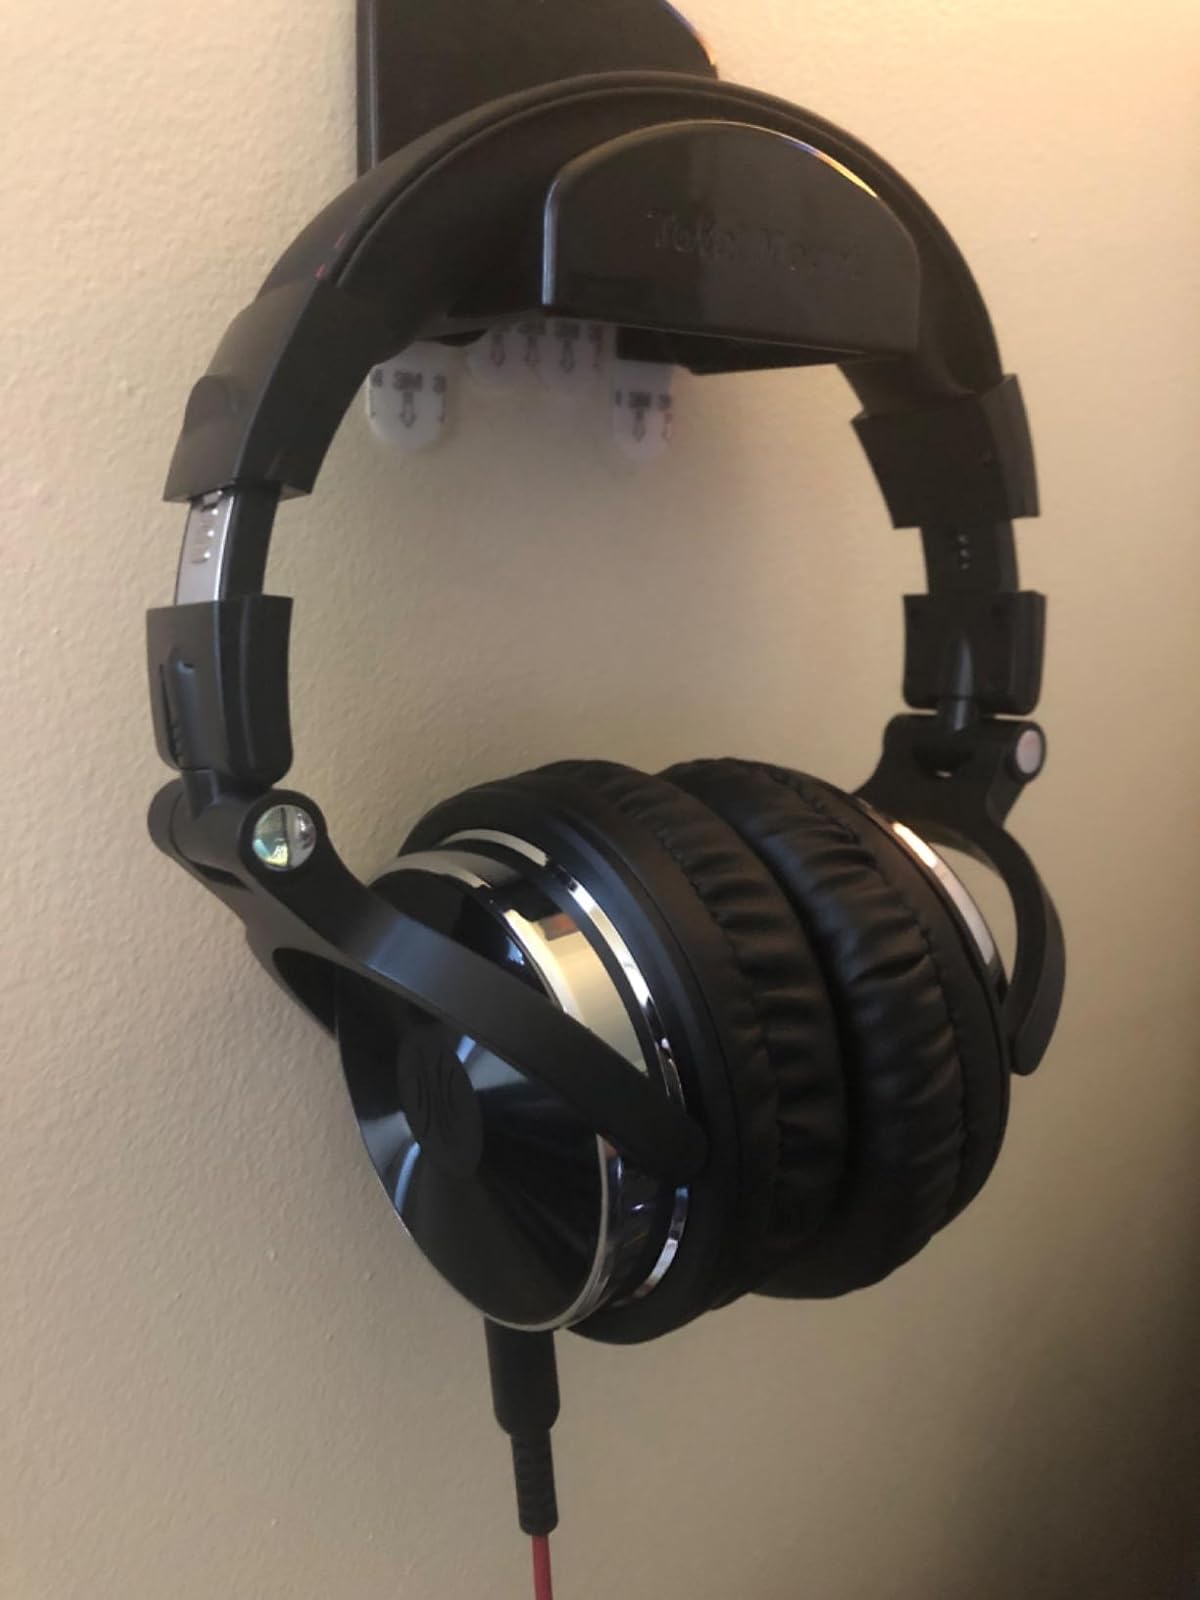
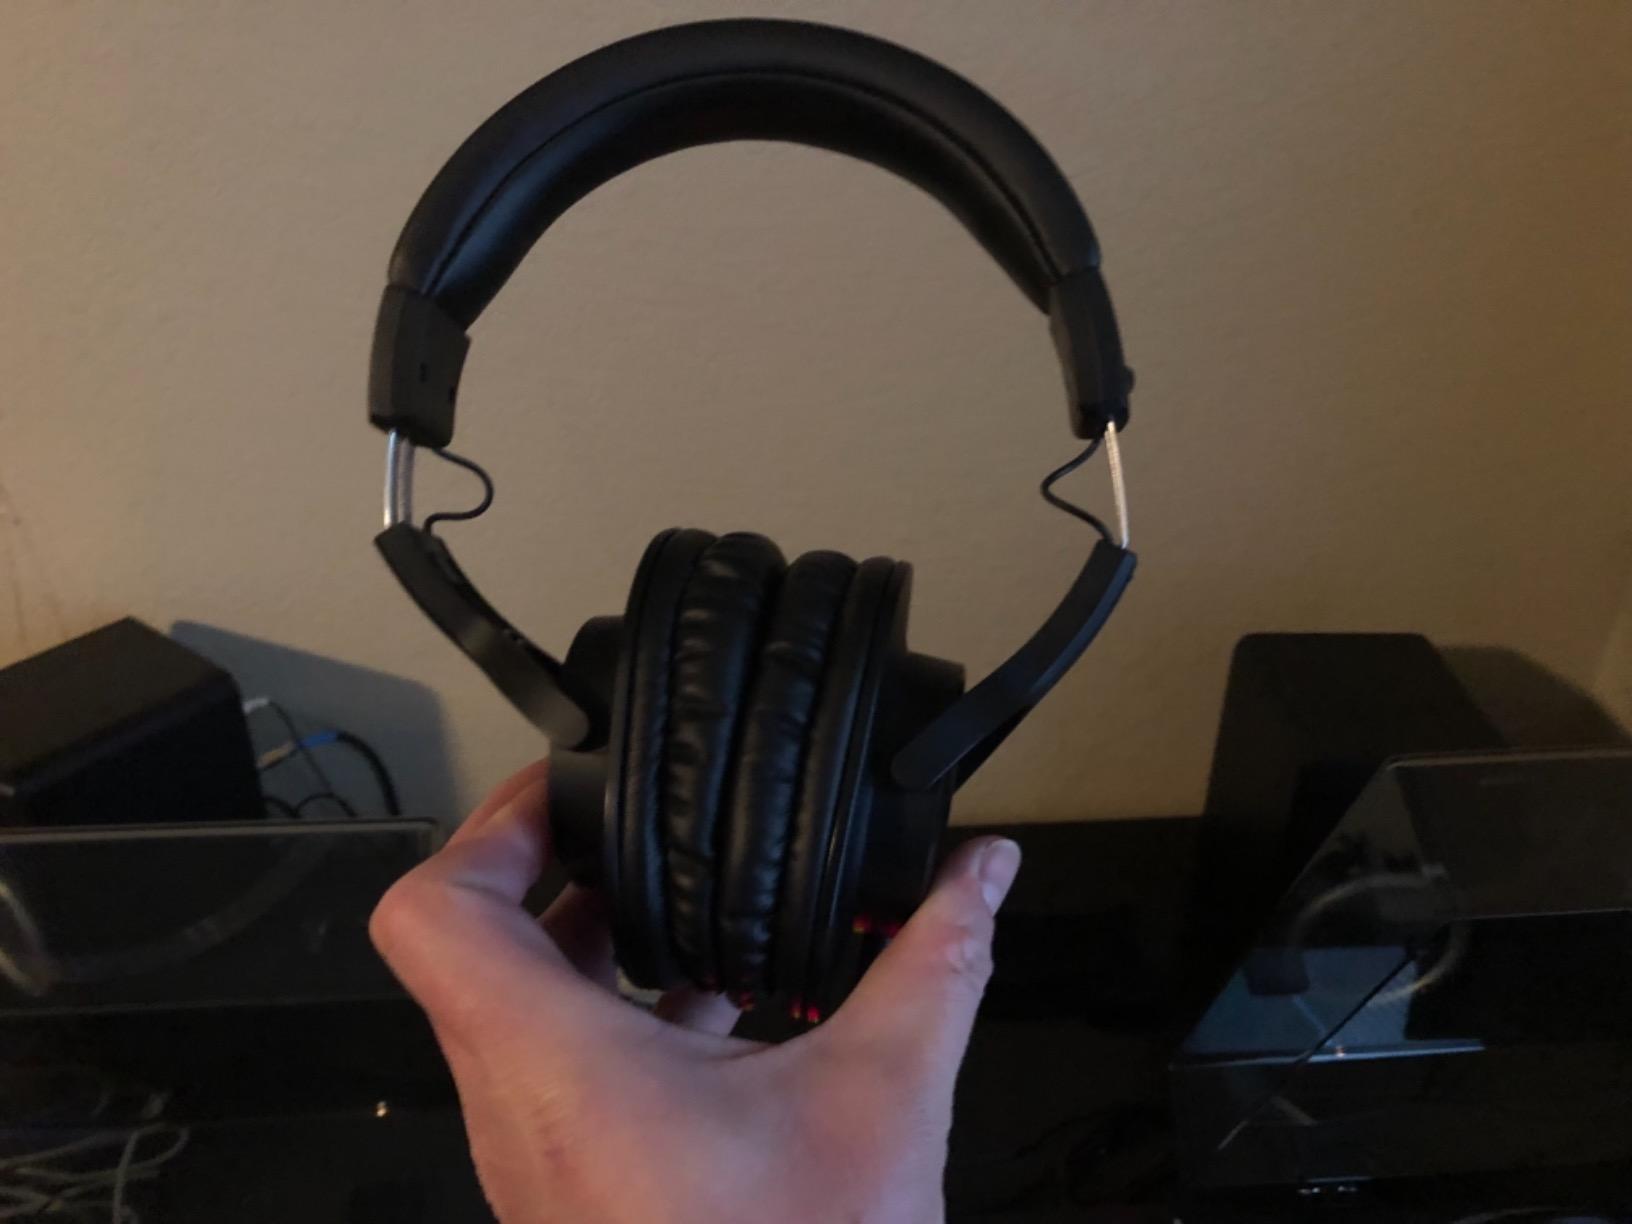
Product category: headphones
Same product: no